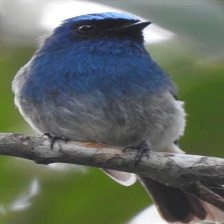
Species: INDIGO FLYCATCHER
Scientific name: EUMYIAS INDIGO